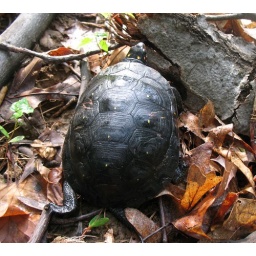
This spotted turtle was found april 13th 2008 crossing the street in the king farm development in Rockville, Maryland